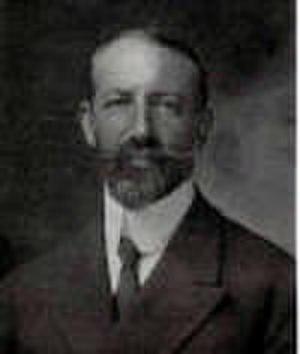
Portrait de Jean d'Orléans (1874-1940), duc de Guise (Jean III pour les orléanistes)
Henri d'Orléans, né le 5 juillet 1908 au Nouvion-en-Thiérache et mort le 19 juin 1999 à Cherisy, est le prétendant orléaniste au trône de France de 1940 à 1999. Il portait le titre de courtoisie de comte de Paris.